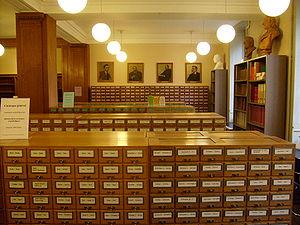
La Bibliothèque de Genève, est l'une des principales et des plus anciennes bibliothèques patrimoniales et encyclopédiques de Suisse. Elle est située à Genève et est créée de manière concomitante au Collège et à l'Académie fondés par Jean Calvin en 1559. De 1907 à 2006, elle est connue sous le nom de Bibliothèque publique et universitaire.